Organic wine

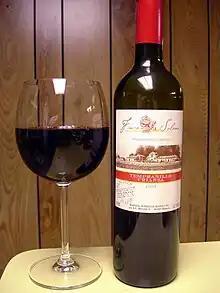
Organic wine

Organic wine is wine made from grapes grown in accordance with the principles of organic farming, which exclude the use of artificial chemical fertilizers, pesticides, fungicides, and herbicides. The legal definition of organic wine varies from country to country, be it that the European Union sets harmonised rules for all its member countries.